Viraat Badhwar

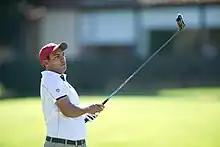
Viraat Badhwar

Badhwar was born in New Delhi, India and took up golf at the early age of six, playing at the Delhi Golf Club, New Delhi and Jaypee Greens Golf Resort, Greater Noida. His early schooling was at Delhi Public School, East of Kailash (Junior School) and then Delhi Public School, R.K. Puram (Senior School).